Mere Dost Picture Abhi Baki Hai

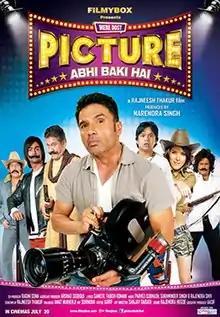
Promotional

Mere Dost Picture Abhi Baki Hai is a 2012 Indian Hindi-language comedy film directed by Rajnish Thakur and produced by Narendra Singh. The film stars Sunil Shetty, Udita Goswami, Rajpal Yadav and Om Puri. The film's title was apparently adapted from a scene of "Om Shanti Om" featuring Shah Rukh Khan saying "Picture Abhi Baki Hai, Mere Dost (The film isn't over yet, my friend)". It was a disaster at the box office.